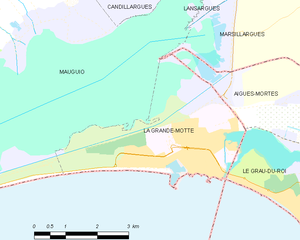
Carte de la commune française de code INSEE 34344 - La Grande-Motte
La Grande-Motte est une commune française située dans le département de l'Hérault en région Occitanie. Ses habitants sont les Grand-Mottois. Station balnéaire et port de plaisance à proximité de Montpellier, dont les travaux ont démarré en 1965 sur un terrain vierge lors de la « mission Racine », la Grande-Motte se caractérise par une grande homogénéité architecturale, dont les éléments les plus visibles sont les immeubles en forme de pyramides. La station accueille environ 120 000 touristes par an.